Which point is corresponding to the reference point?
Reference image:
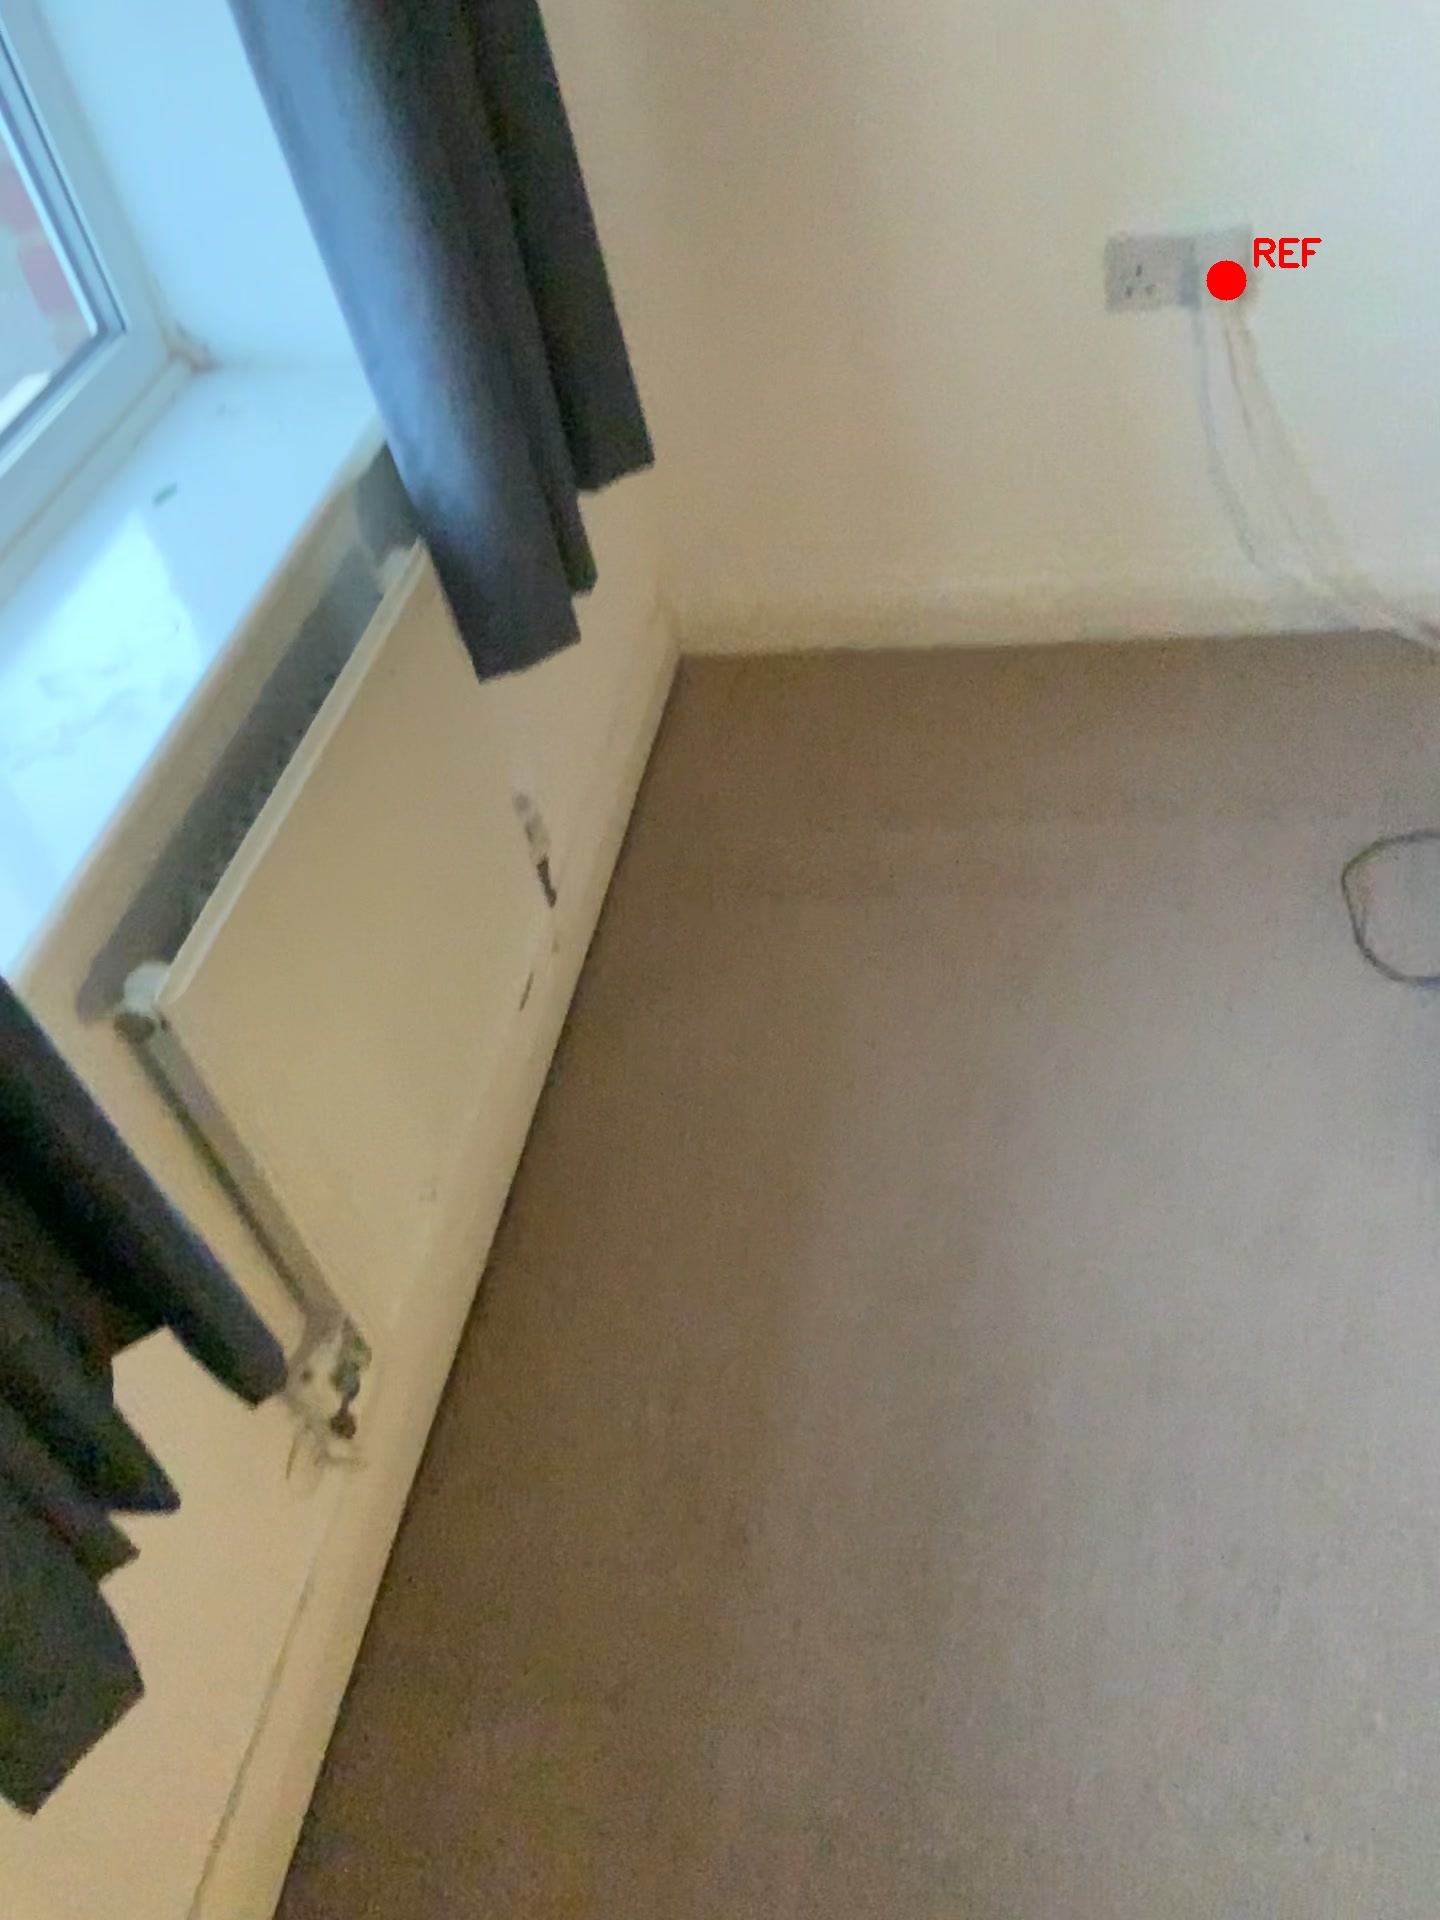
Option image:
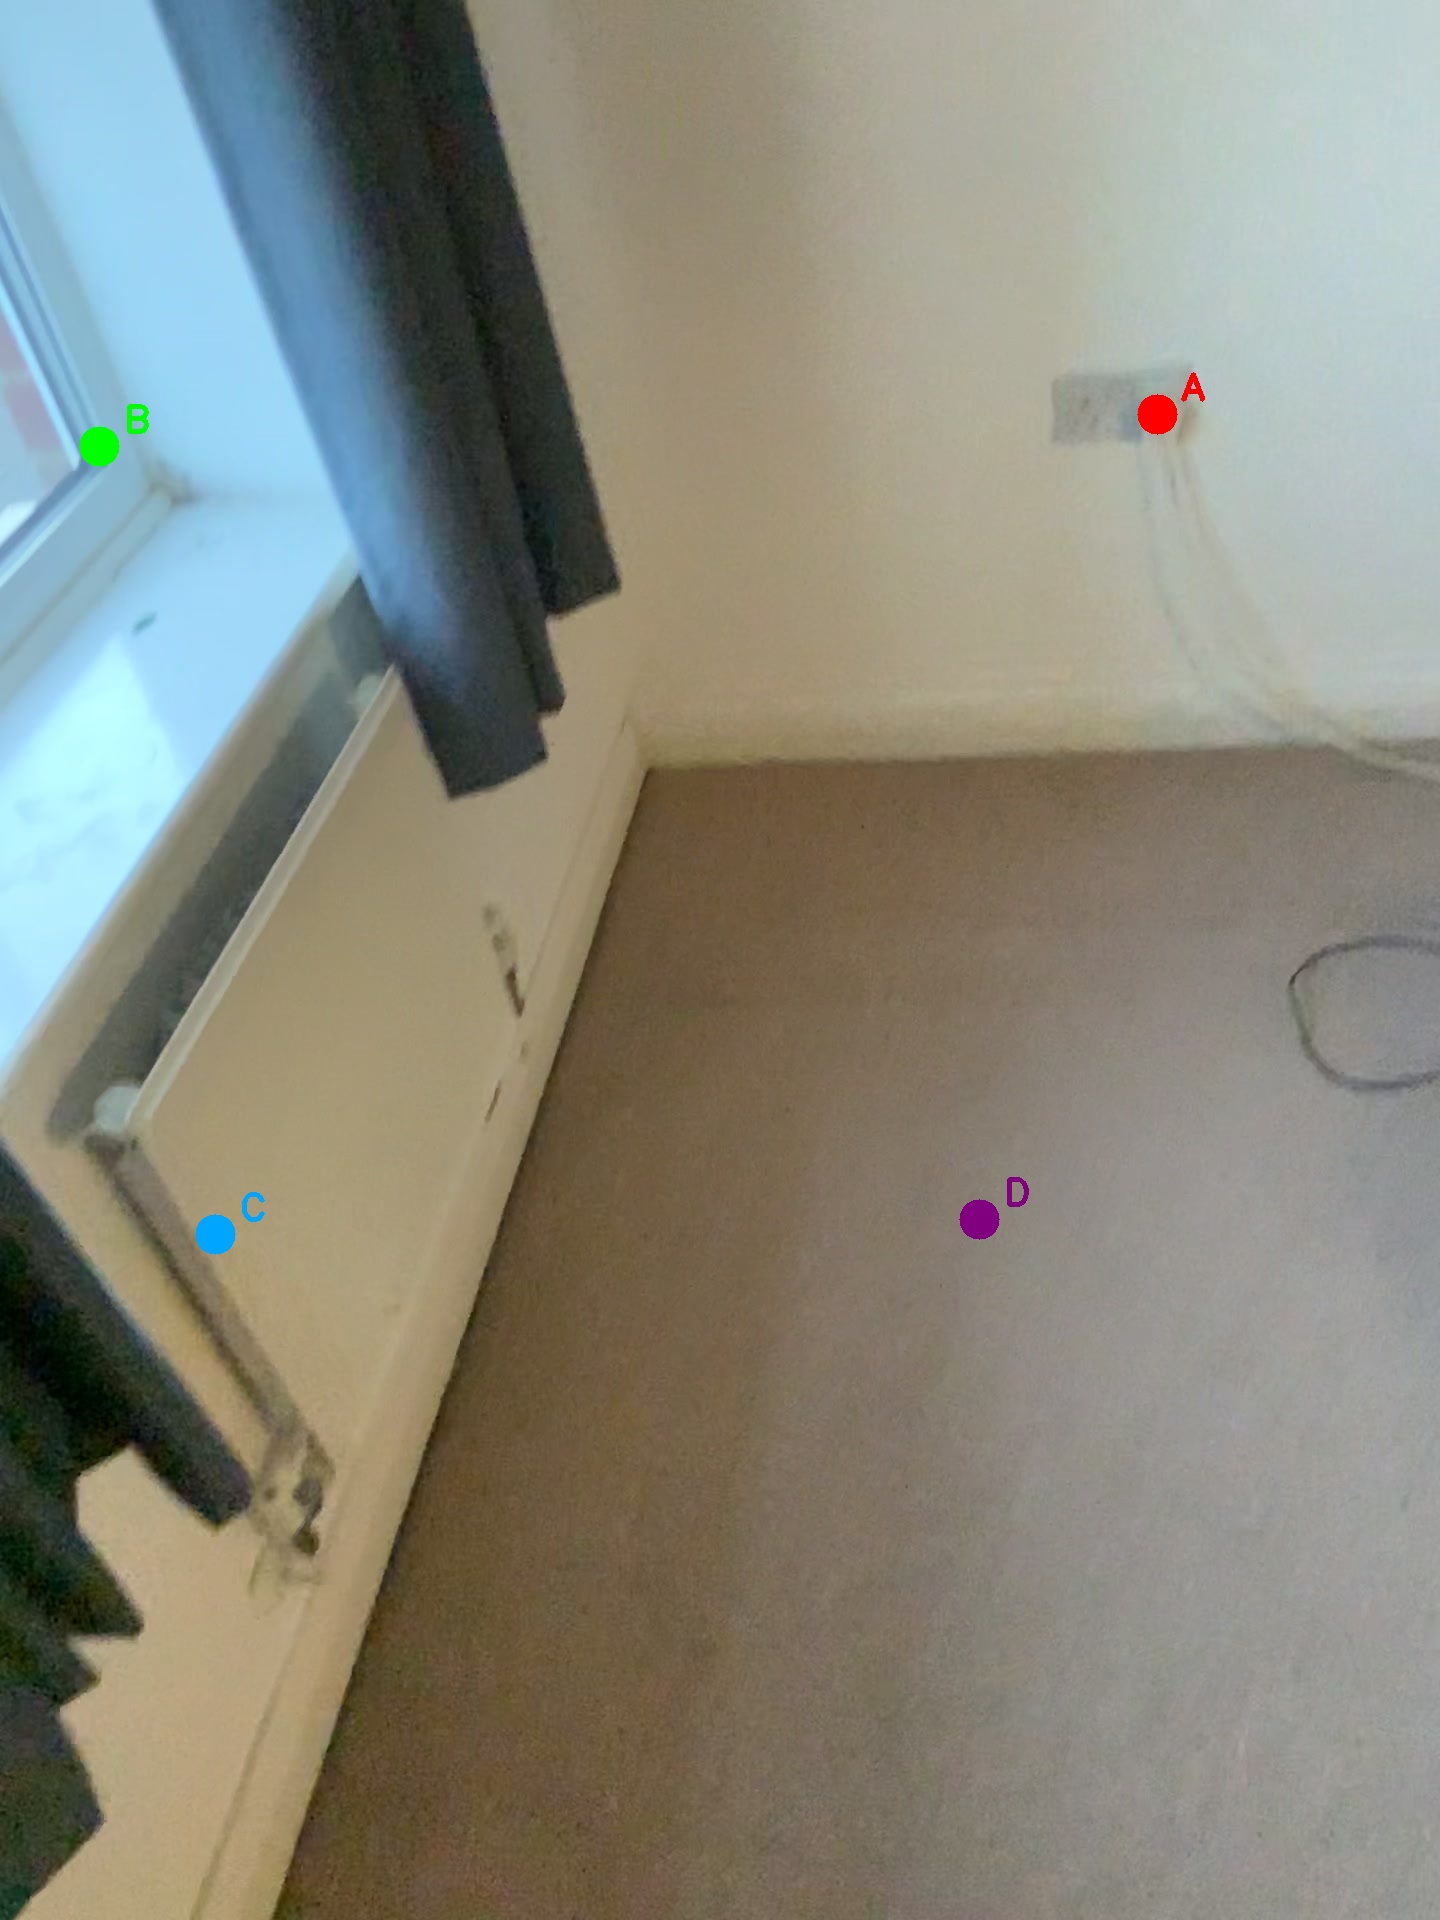
Choices:
Point A
Point B
Point C
Point D
Answer: (A)